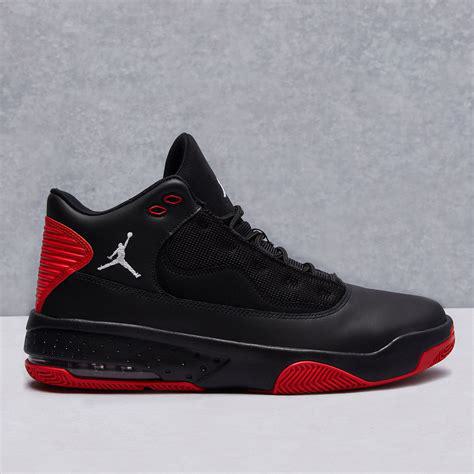
Brand: Jordan
Model: Max Aura 2